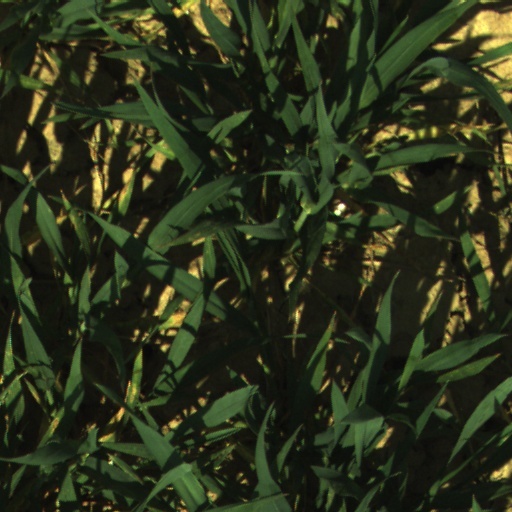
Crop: wheat